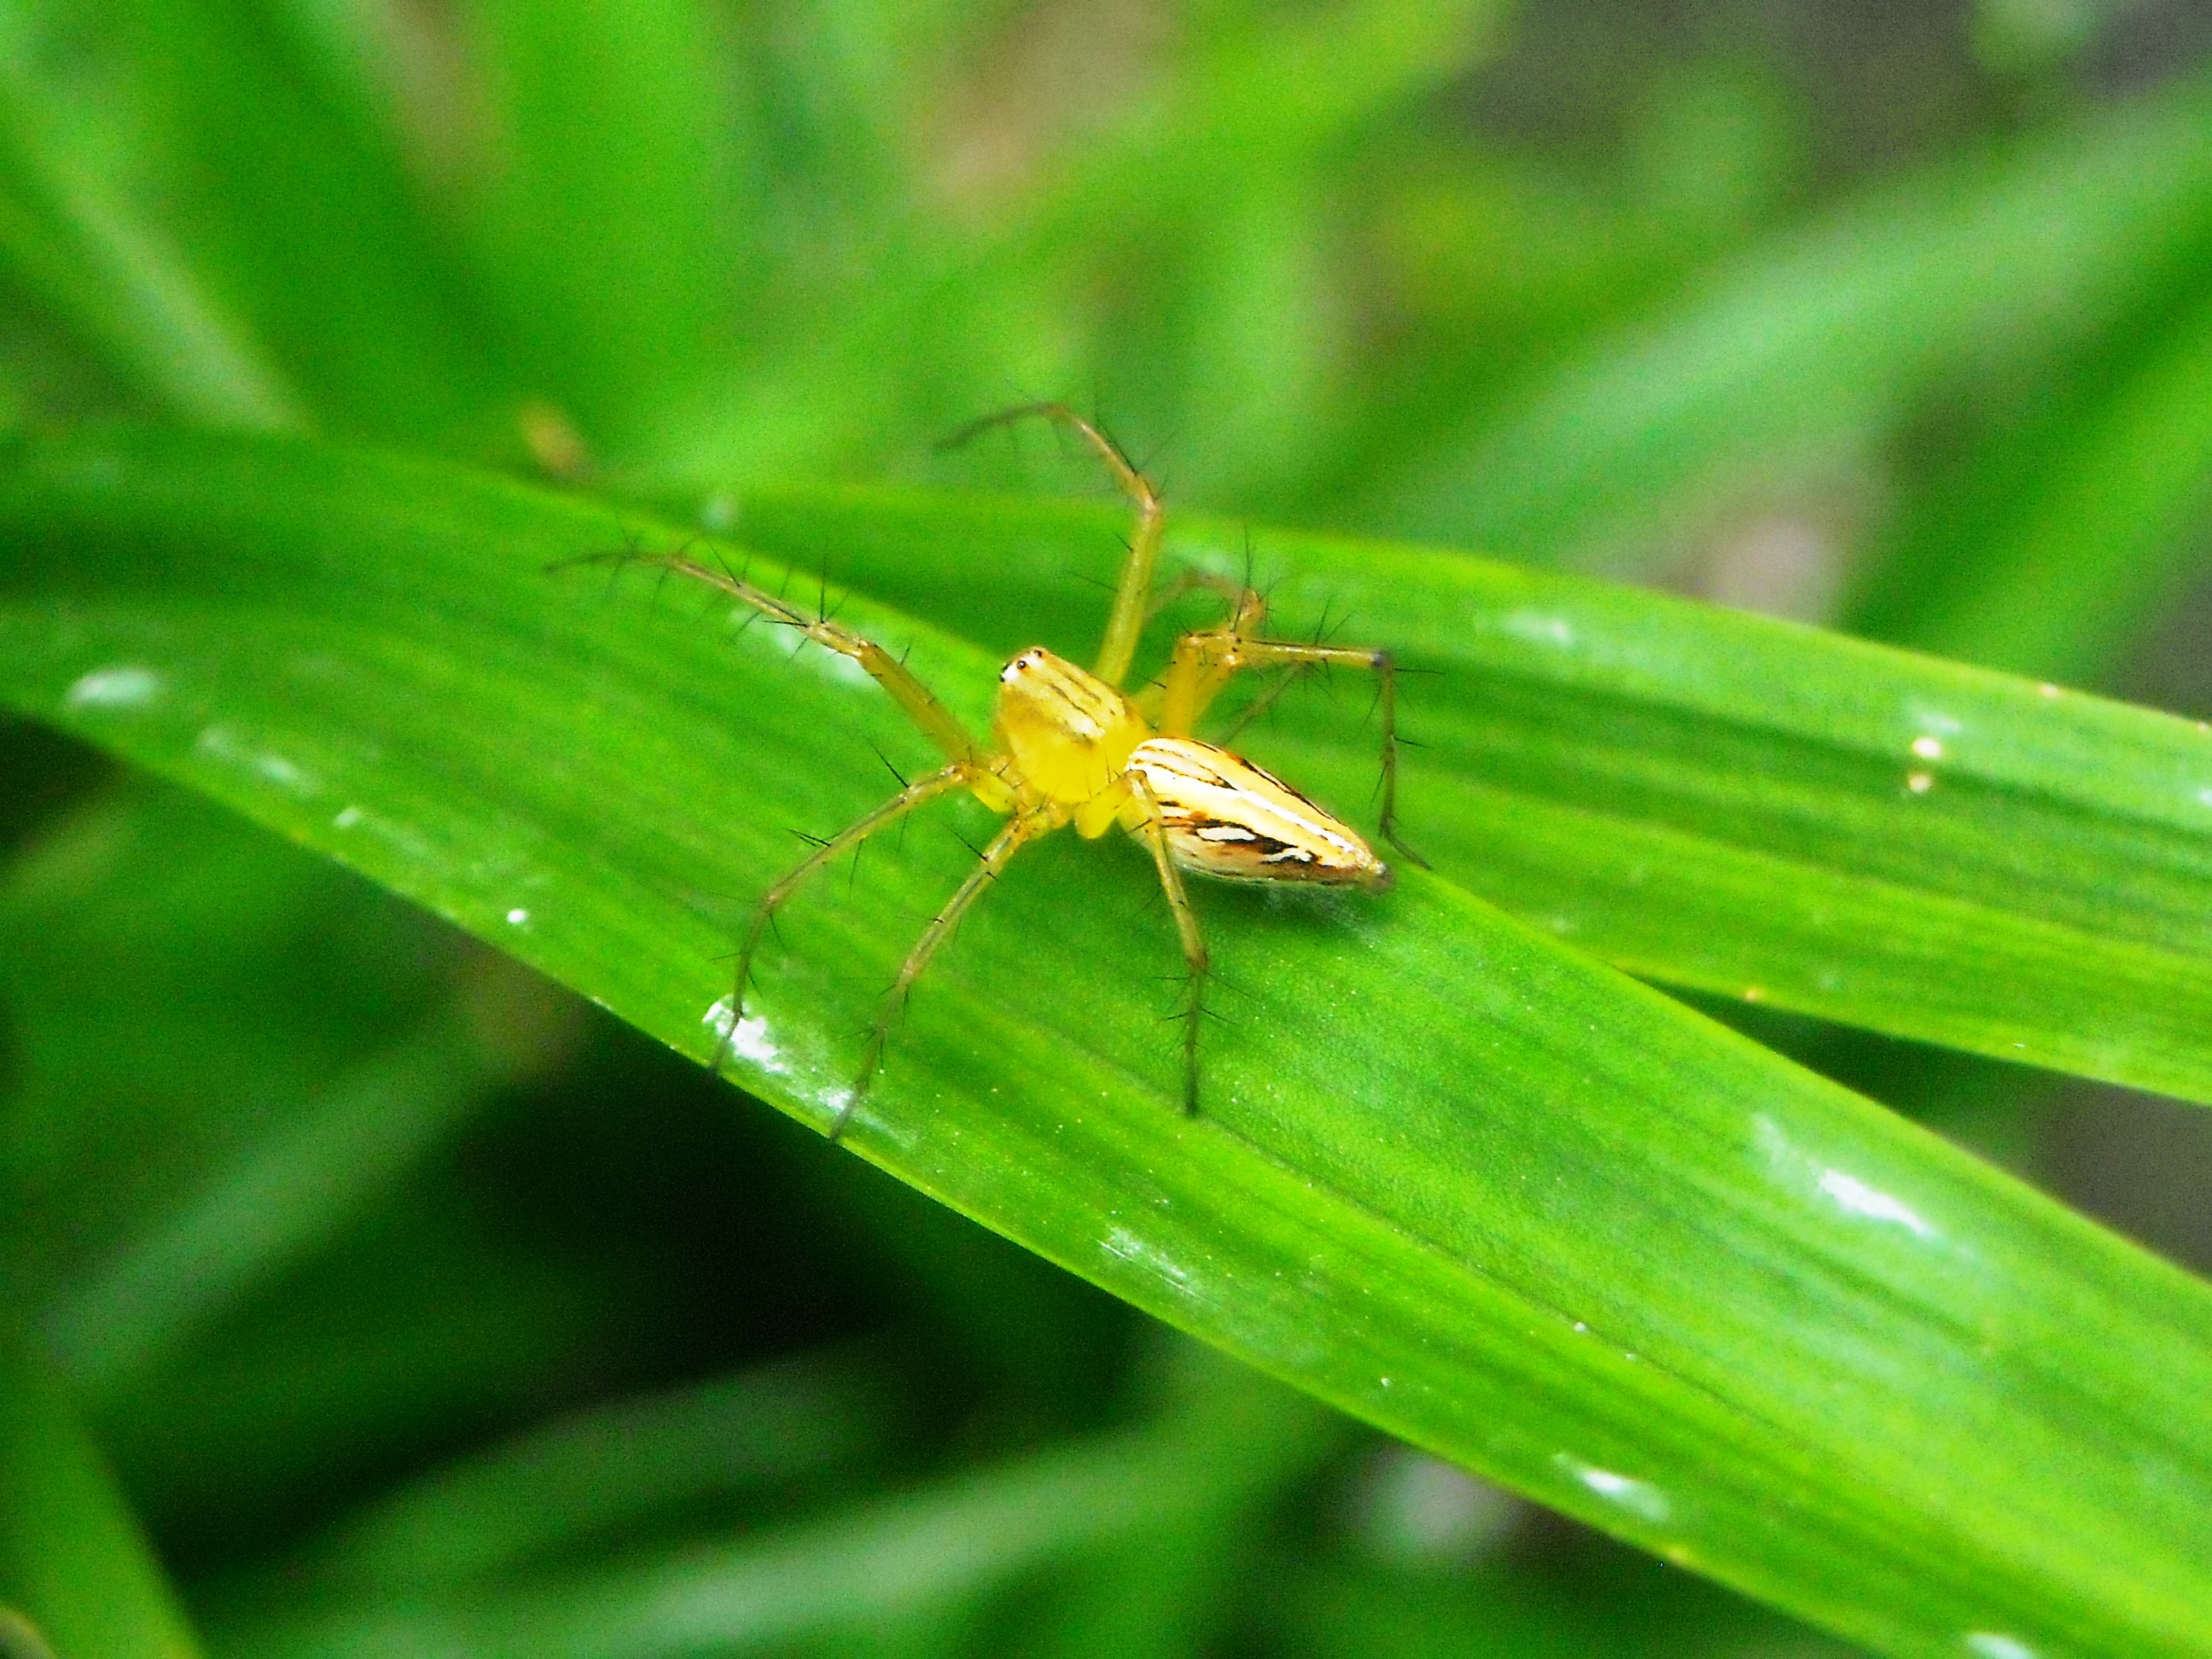
nature, grass, photography, leaf, flower, fly, green, insect, yellow, fauna, invertebrate, close up, spider, damselfly, leafhopper, macro photography, arthropod, plant stem, dragonflies and damseflies, net winged insects, pandan